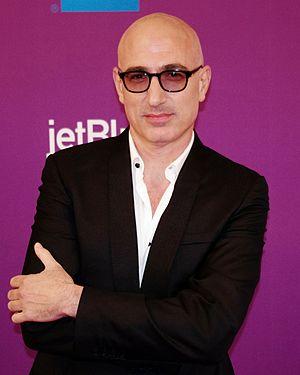
Eytan Fox est un réalisateur de cinéma israélien.